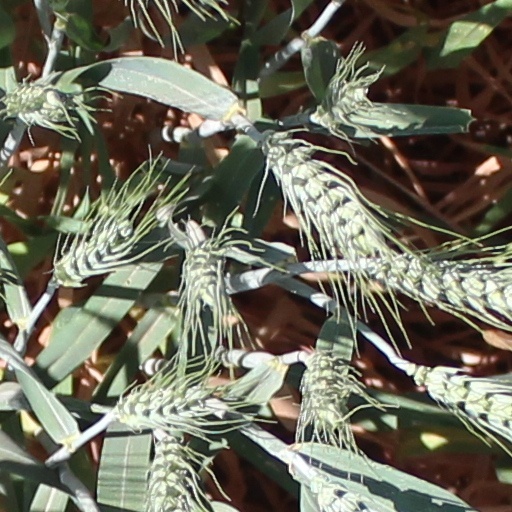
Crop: wheat